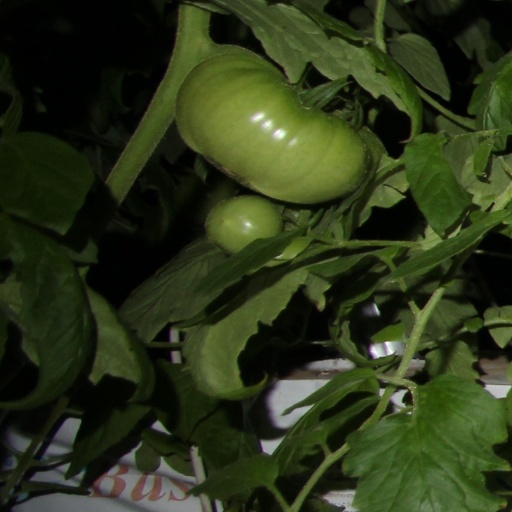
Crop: tomato